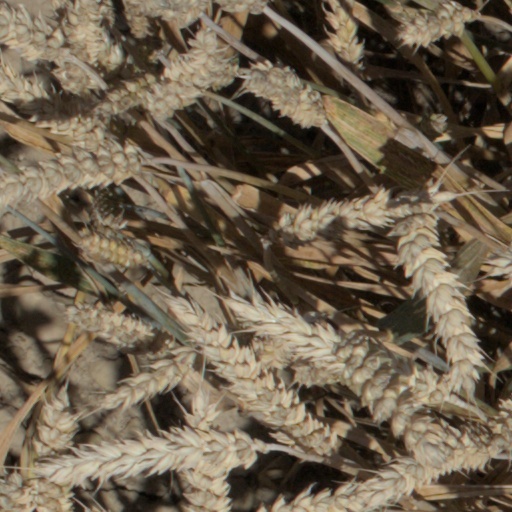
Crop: wheat